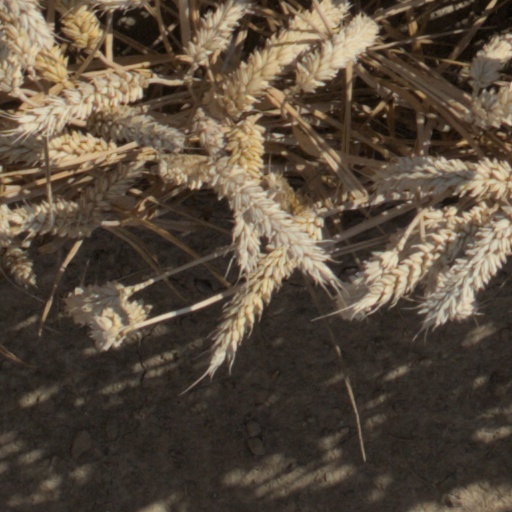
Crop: wheat